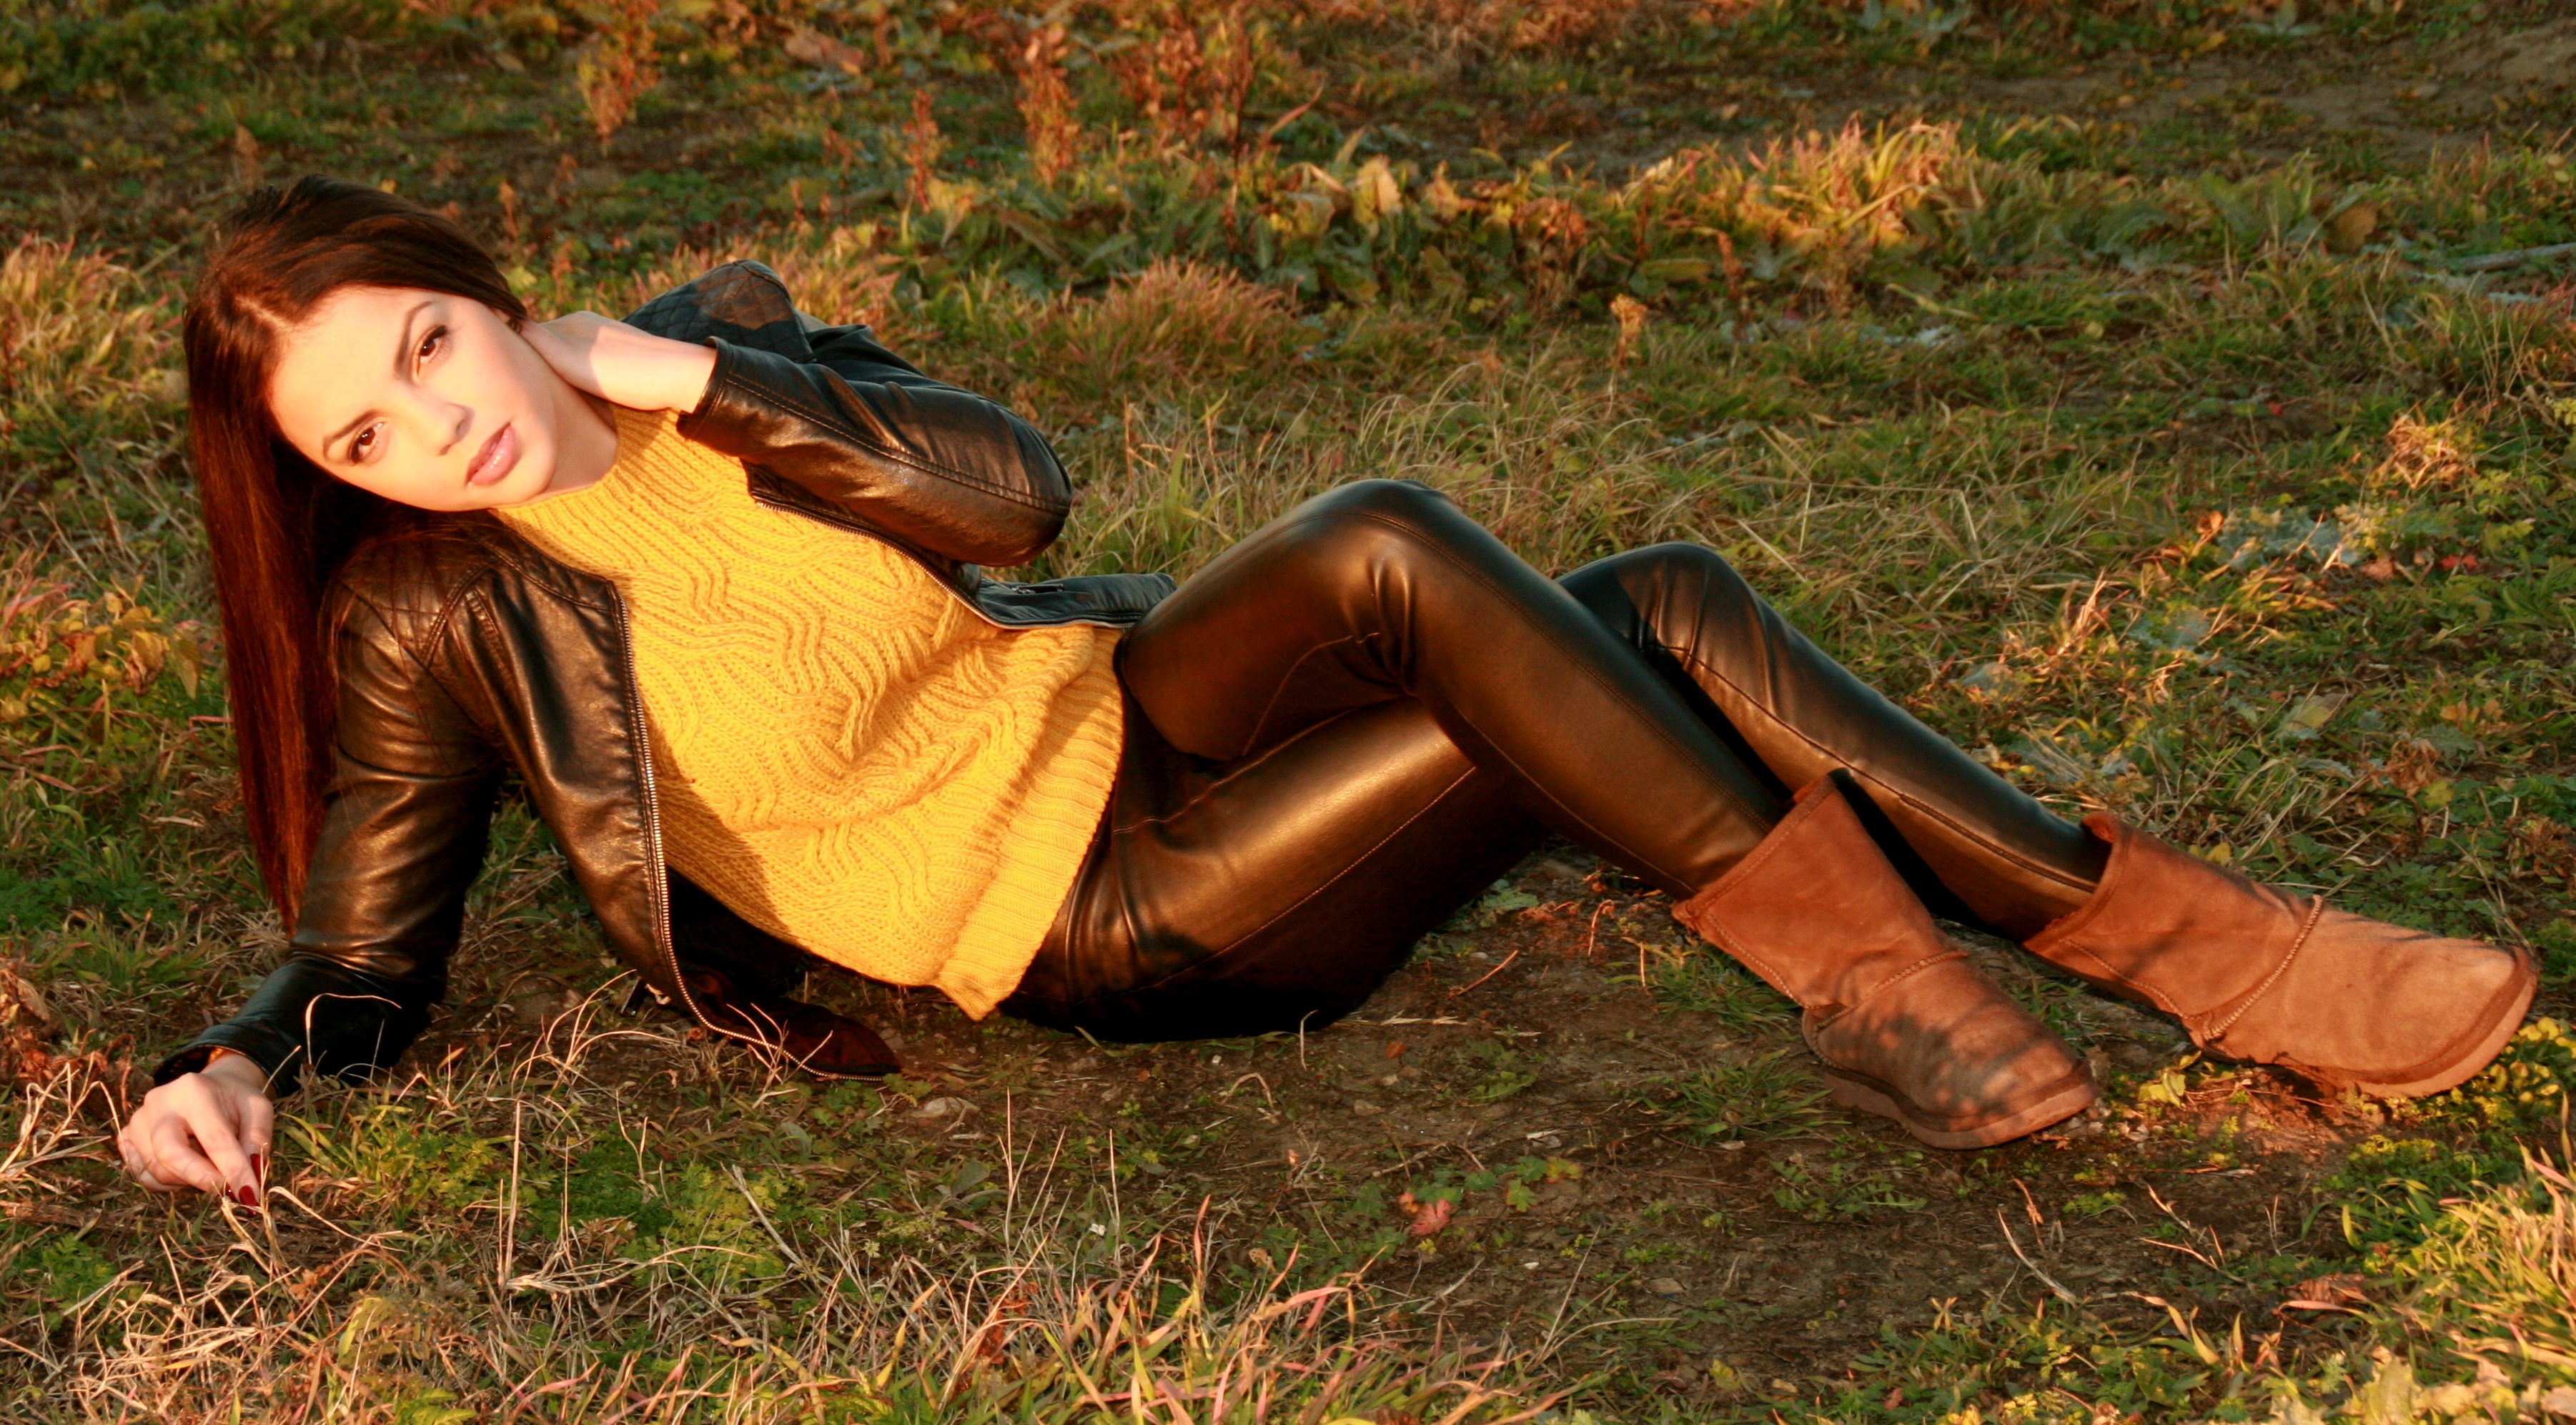
grass, girl, photography, model, sitting, autumn, clothing, lady, season, muscle, black hair, footwear, beauty, photo shoot, leather jacket, human positions